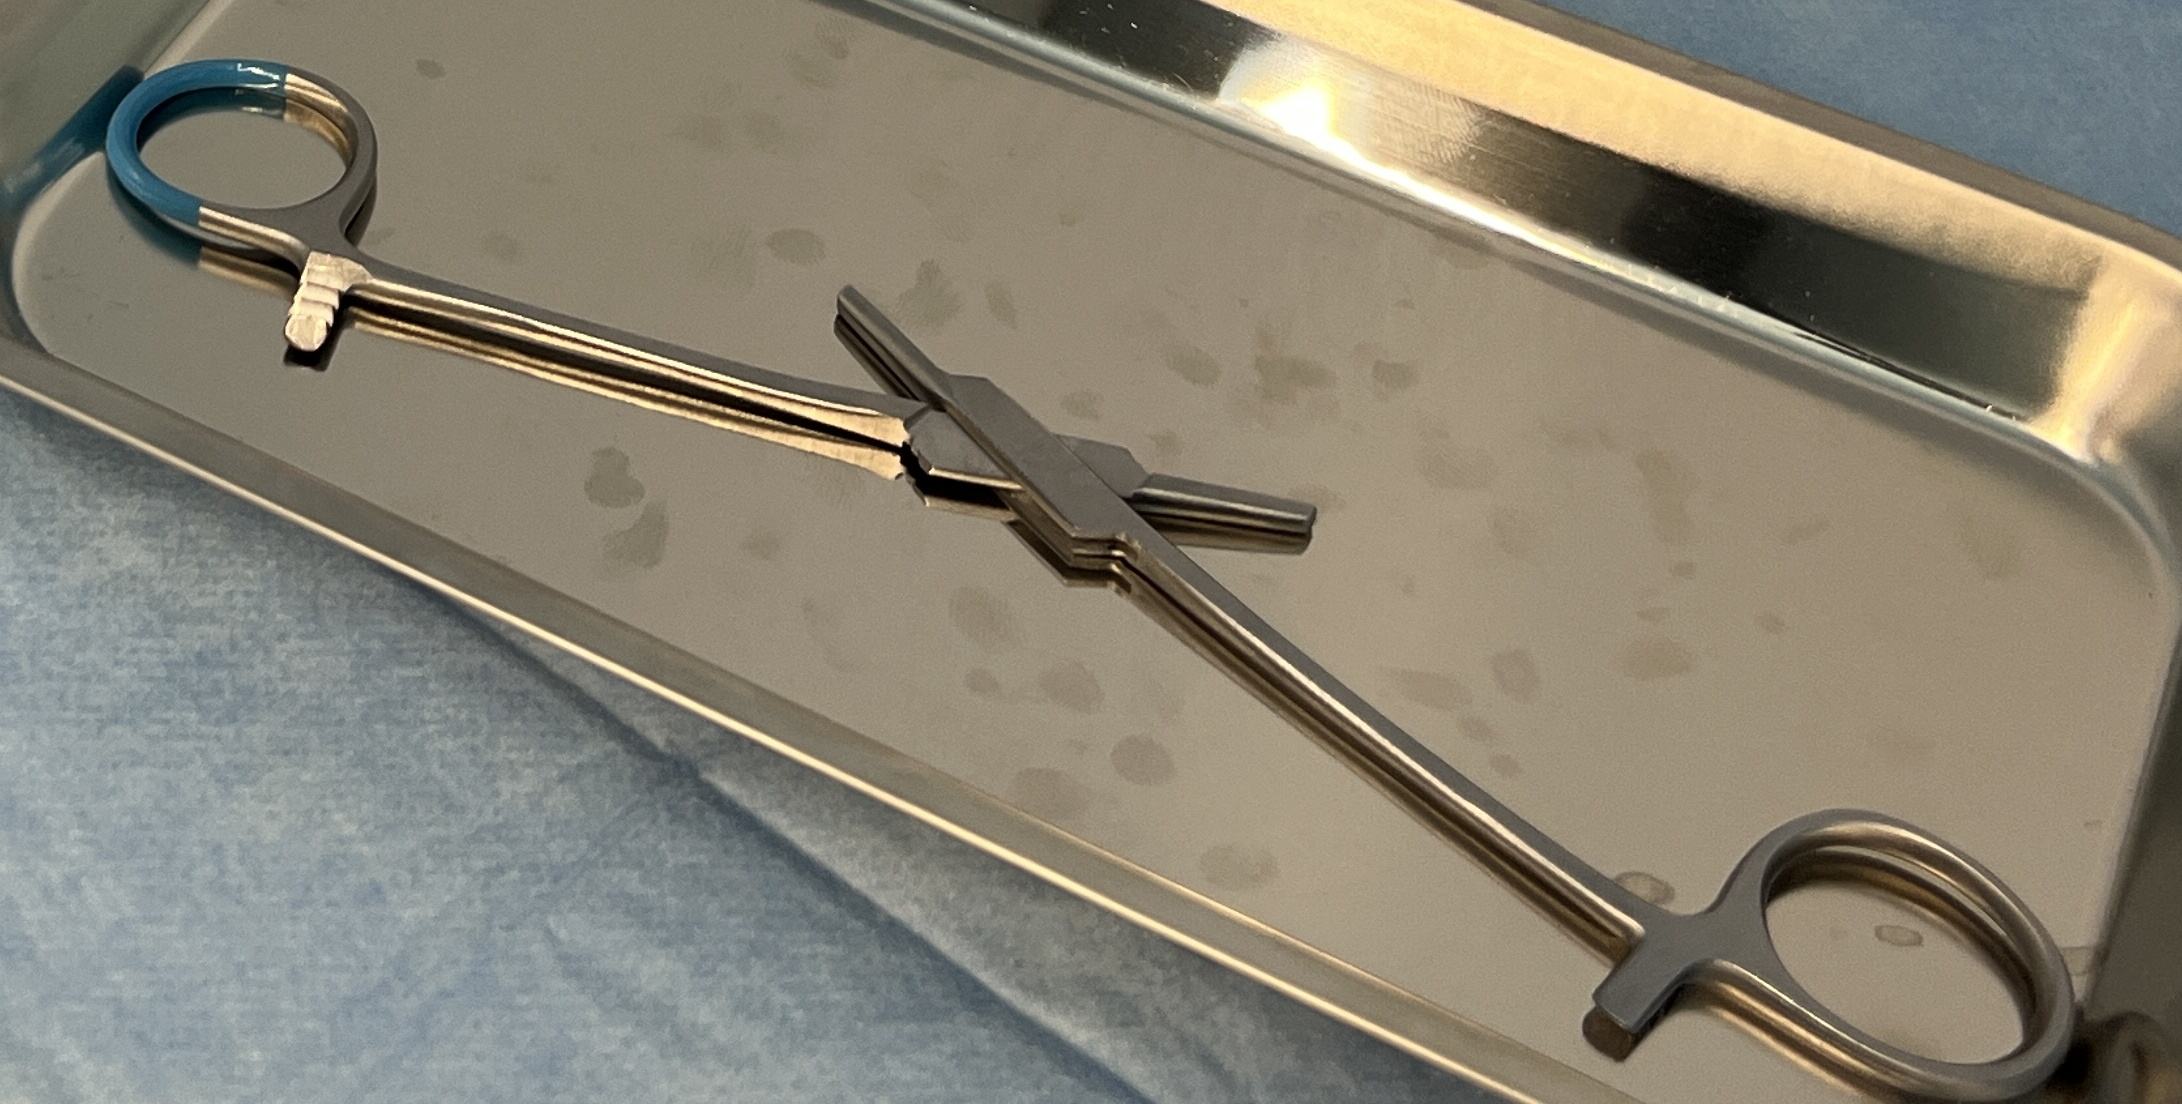
Hinged instrument state: open